Satyanweshi Byomkesh

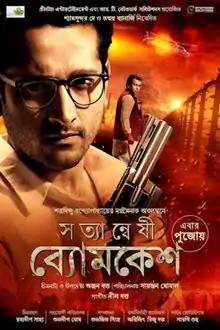
First look poster

Satyanweshi Byomkesh is a 2019 Bengali detective thriller featuring the iconic sleuth Byomkesh, played by Parambrata Chatterjee. The role of Ajit is played by Rudranil Ghosh and Henna Mullick is played by Ayoshi Talukdar. The film is a murder mystery directed by Sayantan Ghosal, produced by Greentouch Entertainment and bankrolled by Shyam Sundar Dey and Tanmoy Banerjee, based on the story "Magna Mainak" by Saradindu Bandhopadhyay. The film was released in India on 2 October 2019. A sequel titled Durgo Rahasya was announced.